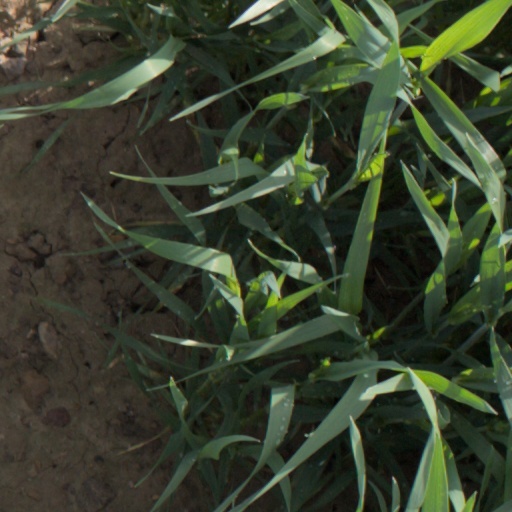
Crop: wheat